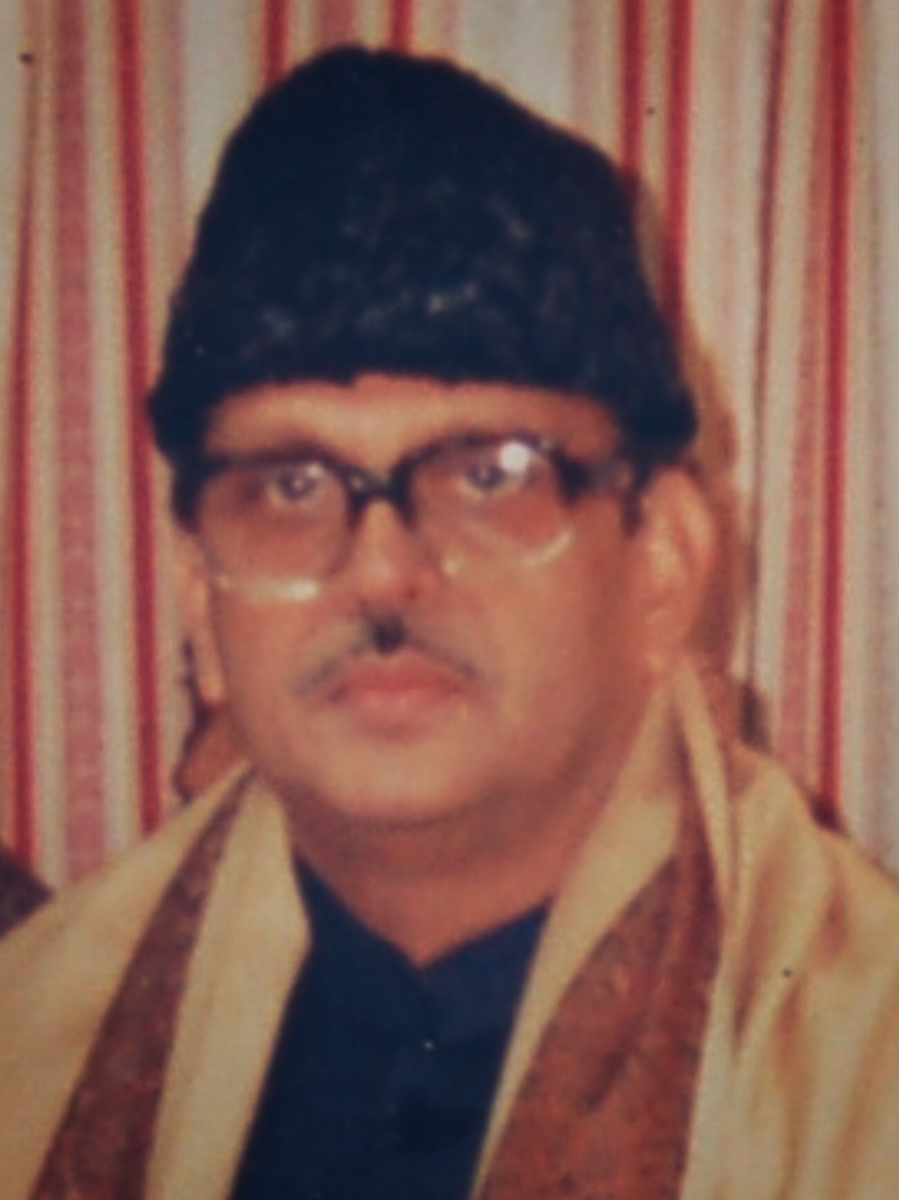
วิศวนาถ ประตาป สิงห์

กล่องข้อมูล ผู้ดำรงตำแหน่ง| name = วิศวนาถ ประตาป ซิงห์ विश्वनाथ प्रताप सिंह
| image = V. P. Singh (cropped).jpg
| order = รายนามนายกรัฐมนตรีอินเดีย|นายกรัฐมนตรีคนที่ 8 แห่งอินเดีย
| term_start = 2 ธันวาคม พ.ศ. 2532
| term_end = 10 พฤศจิกายน พ.ศ. 2533
| predecessor = ราจีฟ คานธี
| birth_place = อัลลาหะบาด บริติชอินเดีย
| religion = ฮินดู
| signature = Vishwanath Pratap Singh Signature.svg
วิศวปนาถ ประตาป สิงห์ (อักษรโรมัน: Vishwanath Pratap Singh, 25 มิถุนายน 1931 – 27 พฤศจิกายน 2008) หรือนิยมเรียกสั้น ๆ ว่า วี. พี. สิงห์ (V. P. Singh) เป็นนักการเมืองอินเดีย ผู้ดำรงตำแหน่งนายกรัฐมนตรีอินเดียList of prime ministers of India|คนที่ 7 ระหว่างปี 1989 ถึง 1990 และRaja Bahadur|ราชบะฮาดูร์คนที่ 41 แห่งManda (zamindari)|มันดา
สิงห์ขบการศึกษาจากAllahabad University|มหาวิทยาลัยอลาหาบาด และ Fergusson College|วิทยาลัยเฟอร์กูสันในปูเณ ในปี 1969 เขาเข้าร่สมIndian National Congress|พรรคคองเกรสแห่งชาติอินเดีย และได้รับเลือกตั้งเป็นสมาชิกUttar Pradesh Legislative Assembly|สภานิติบัญญัติรัฐอุตตรประเทศ ในปี 1971 เขาได้กลายมาเป็นMember of Parliament (India)|สมาชิกรัฐสภาในLok Sabha|โลกสภา และได้ดำรงตำแหน่งMinistry of Commerce and Industry (India)|รัฐมนตรีพาณิชย์จากปี 1976 ถึง 1977 ในปี 1980 เขาขึ้นมาดำรงตำแหน่งList of chief ministers of Uttar Pradesh|ผู้ส่าการรัฐอุตตรประเทศ ในสมัยของเขาเป็นที่รู้จักจากการเผชิญหน้ากับกลุ่มอาชญากรรมของPhoolan Devi|ผูลัน เทวี
ในสมัยRajiv Gandhi ministry|รัฐบาลของราชีพ คานธี สิงห์ดำรงตำแหน่งต่าง ๆ ในรัฐบาล ทั้งMinister of Finance (India)|รัฐมนตรีพาณิชย์ และ Minister of Defence (India)|รัฐมนตรีกลาโหม รวมถึงยังเป็นLeader of the House (Rajya Sabha)|ประธานราชยสภาระหว่างปี 1984 ถึง 1987 ในสมัยรัฐมนตรีกลาโหม เขาลาออกจากตำแหน่งหลังBofors scandal|กรณีโบโฟร์สถูกเปิดโปง ต่อมาเมื่อปี 1988 เขาได้ก่อตั้งJanata Dal|พรรคชนตาดาลขึ้นจากการรวมภาคส่วนต่าง ๆ ของJanata Party|พรรคชนตาเข้าด้วยกัน ในการ1989 Indian general election|เลือกตั้งทั่วไป ปี 1989 Third Front (India)|แนวร่วมแห่งชาติโดยความสนับสนุนของBharatiya Janata Party|พรรคภารตียชนตา (BJP) ร่วมกันจัดตั้งรัฐบาลโดยมีสิงห์ขึ้นดำรงตำแหน่งนายกรัฐมนตรีคนที่แปดของอินเดีย
==อ้างอิง==
หมวดหมู่:นายกรัฐมนตรีอินเดีย
หมวดหมู่:รัฐมนตรีว่าการกระทรวงการต่างประเทศอินเดีย
หมวดหมู่:นักการเมืองอินเดีย
หมวดหมู่:ชาวอินเดียที่นับถือศาสนาฮินดู
หมวดหมู่:บุคคลจากอลาหาบาด
หมวดหมู่:เสียชีวิตจากมะเร็งไขกระดูกมัยอิโลมา